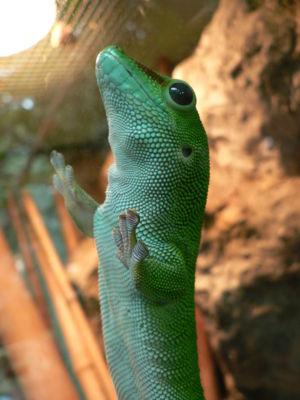
Phelsuma grandis est une espèce de geckos de la famille des Gekkonidae.